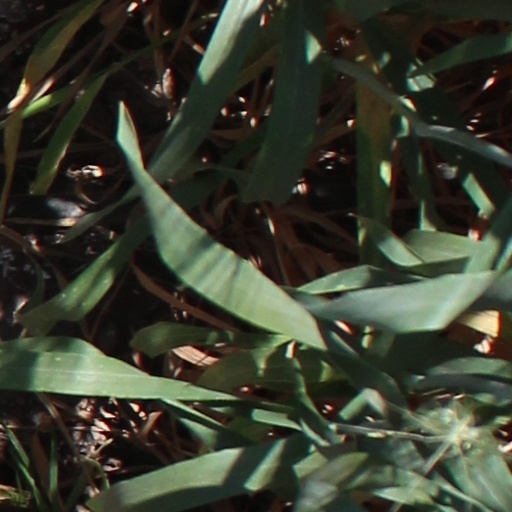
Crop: wheat